Libyan Air Force

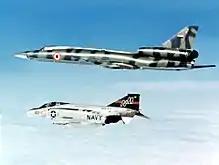
A US Navy F-4N Phantom II intercepts a Tupolev Tu-22 being delivered to the Libyan Arab Republic, April 1977.

The air force was extensively used in the fighting in Chad in the 1980s, in support of Libyan ground units. It was reported that many Libyan Arab Air Force bombing raids were carried out at excessively high altitudes when met with anti-aircraft fire, so the attacks were not very effective. On 17 February 1986, in retaliation for the Ouadi Doum air raid by the French air force, a single LAAF Tu-22B attacked the airport at N'Djamena. That aircraft ran into technical problems on its return journey – American early warning reconnaissance planes based in Sudan monitored distress calls sent by the pilot of the Tu-22 which probably crashed before reaching its base at Aouzou (maybe hit by twin-tubes that fired at it from N'Djamena airport). On 7 September 1987, another Tu-22 was shot down over N'Djamena by a French MIM-23 HAWK battery.